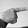
ASL letter: G